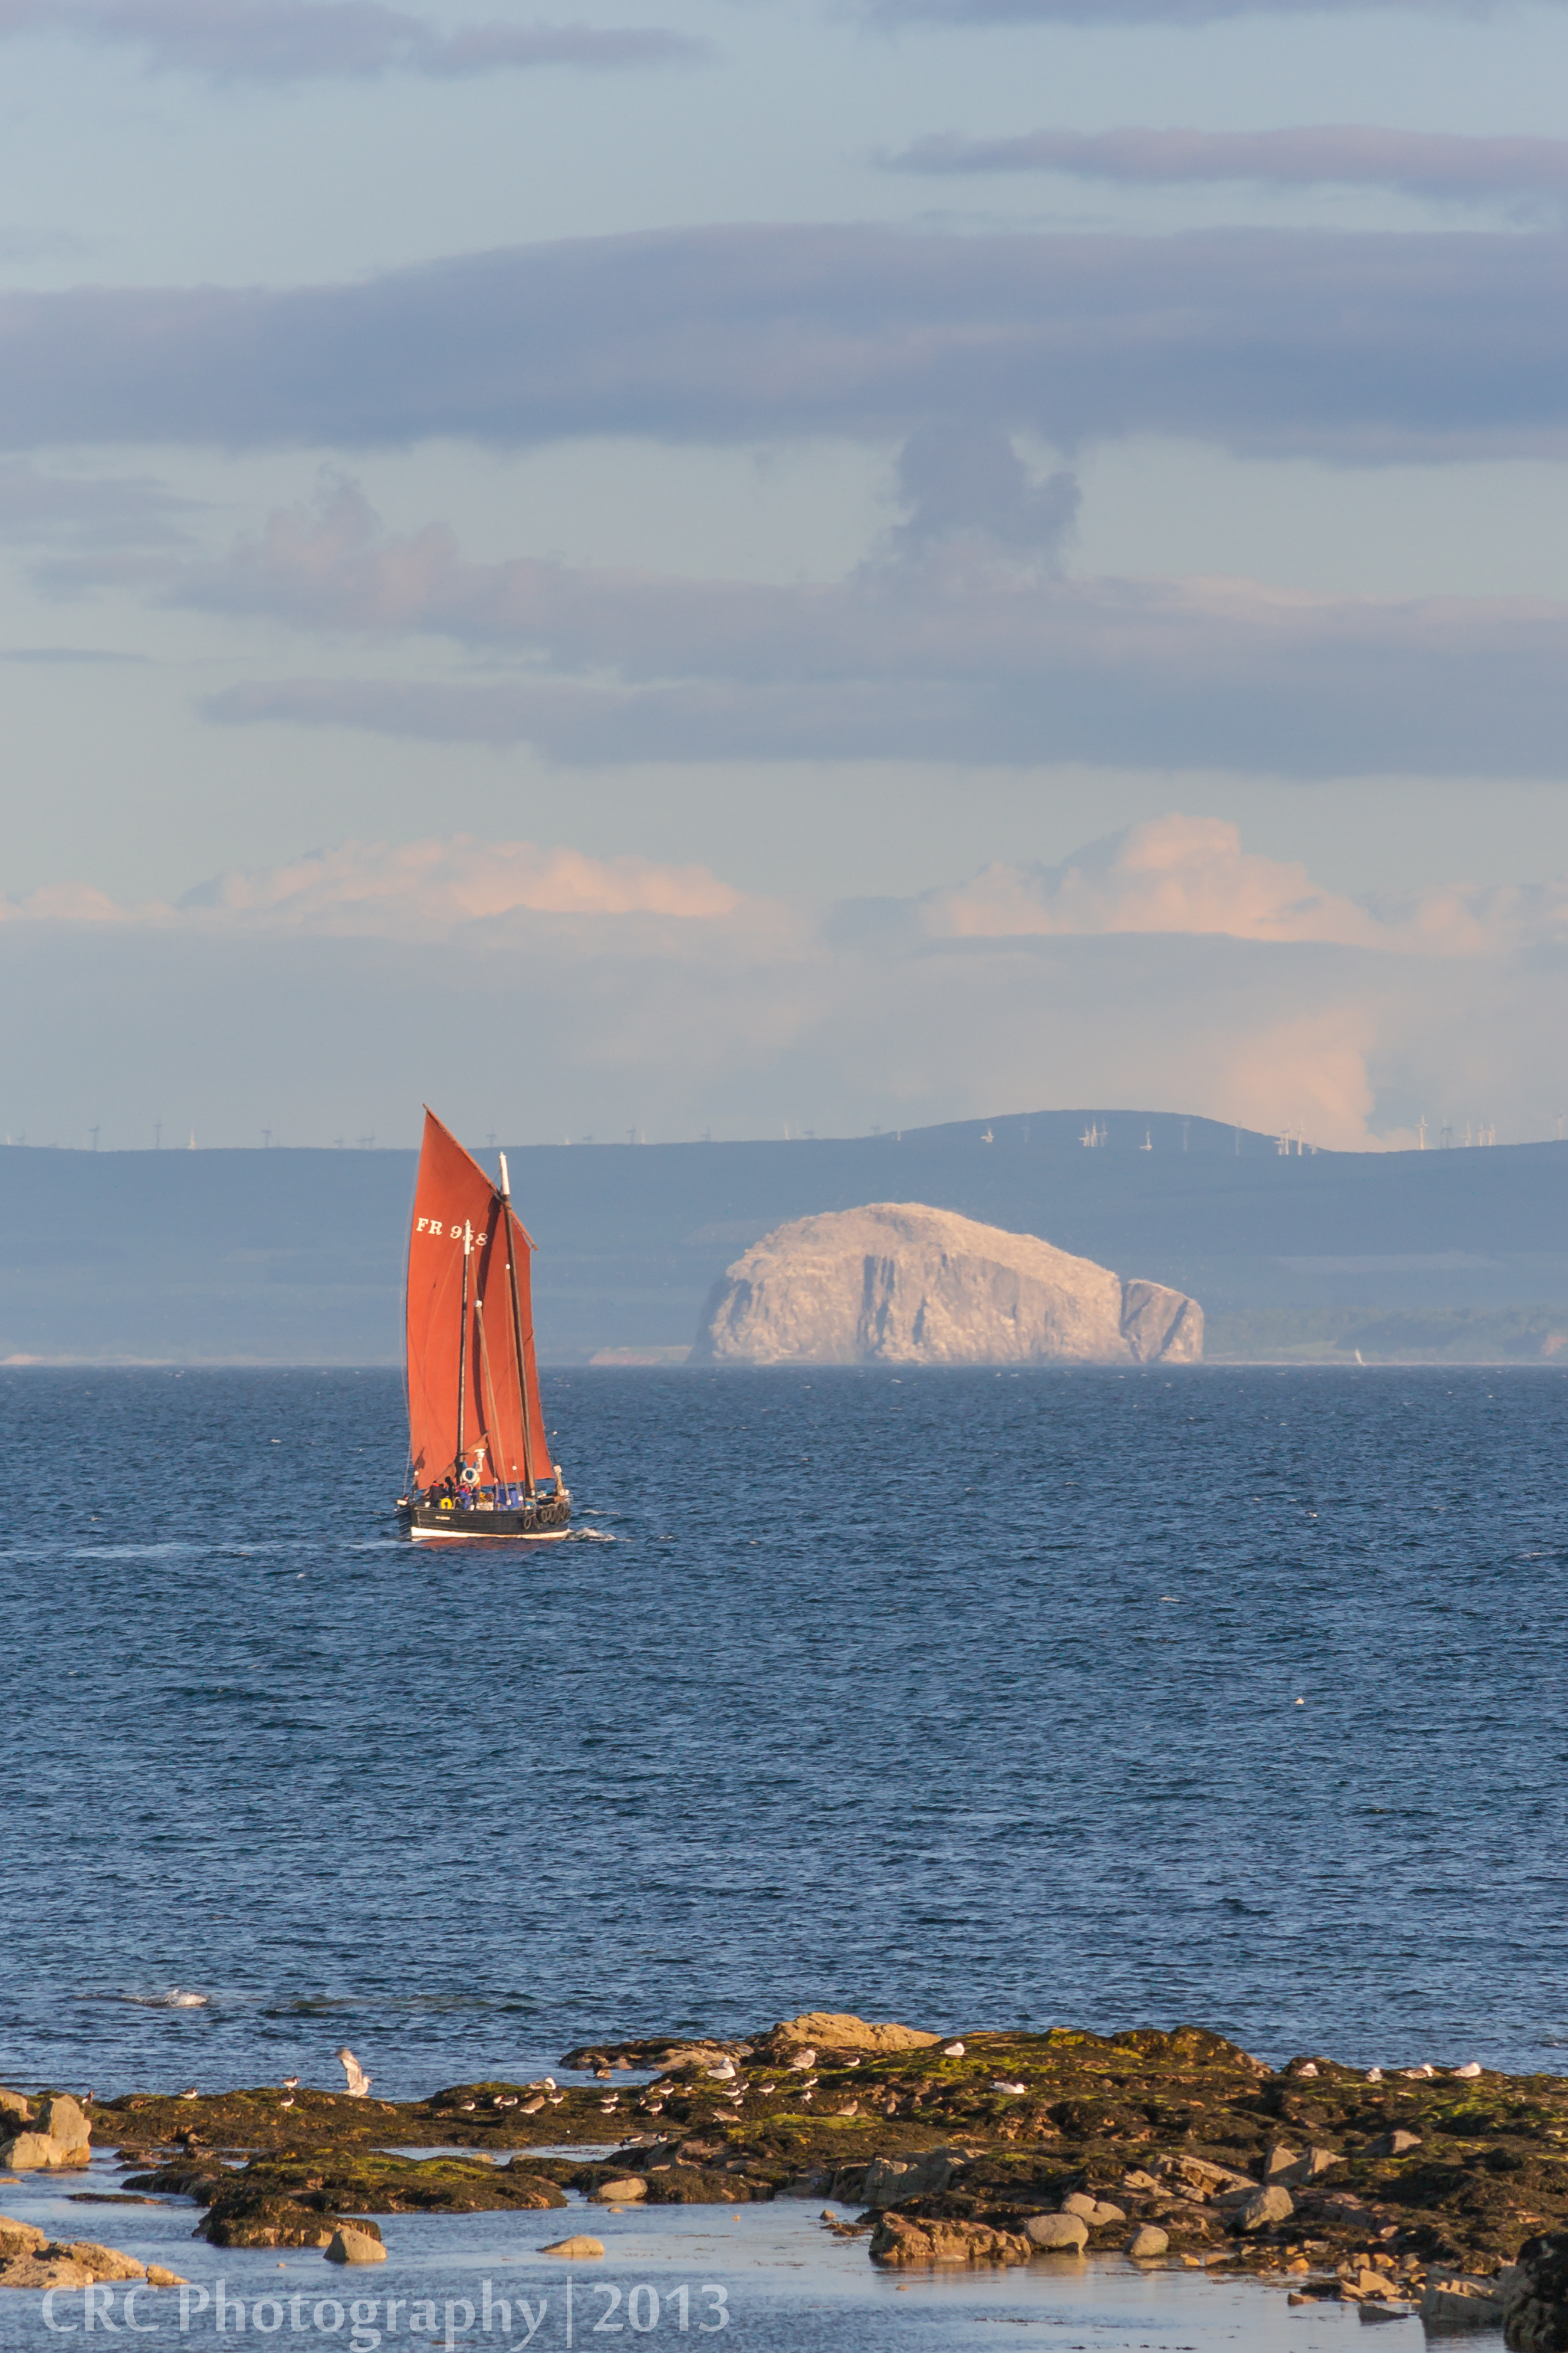
beach, sea, coast, water, rock, ocean, horizon, cloud, sky, sunset, boat, morning, shore, wave, lake, ship, cliff, dusk, evening, reflection, vehicle, tower, sailing, bay, terrain, body of water, rocks, clouds, sail, scotland, maritime, fife, cape